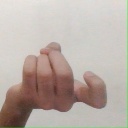
अक्षर: ज